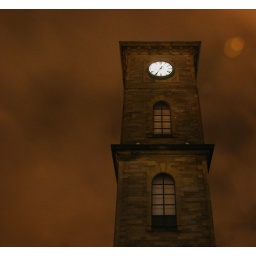
The old pumphouse clock tower down by the River Clyde at Yorkhill Quay..